Arthur H. Hider

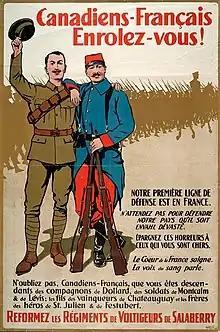
"Canadiens-français enrolez-vous!" ("French-Canadians - Enlist!") by Arthur H. Hider, 1914-1918

Arthur H. Hider (1870–1952), was a Canadian painter and commercial illustrator. Hider was born in London, England. He moved to Canada at age two.